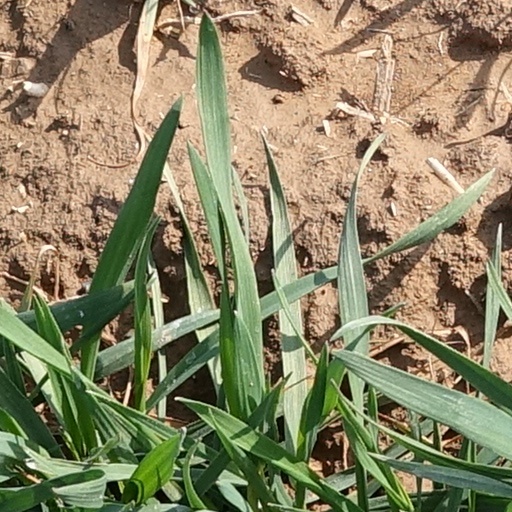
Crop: wheat